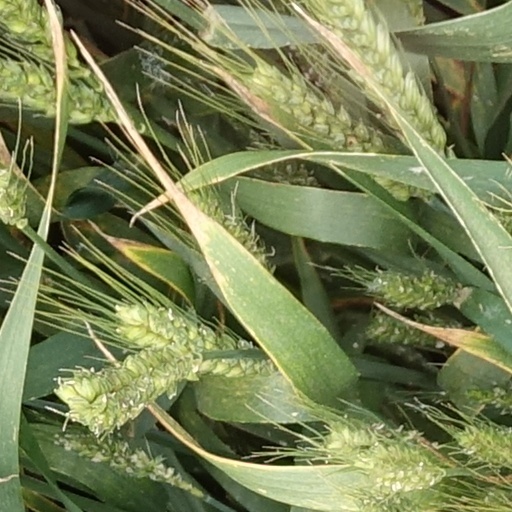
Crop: wheat